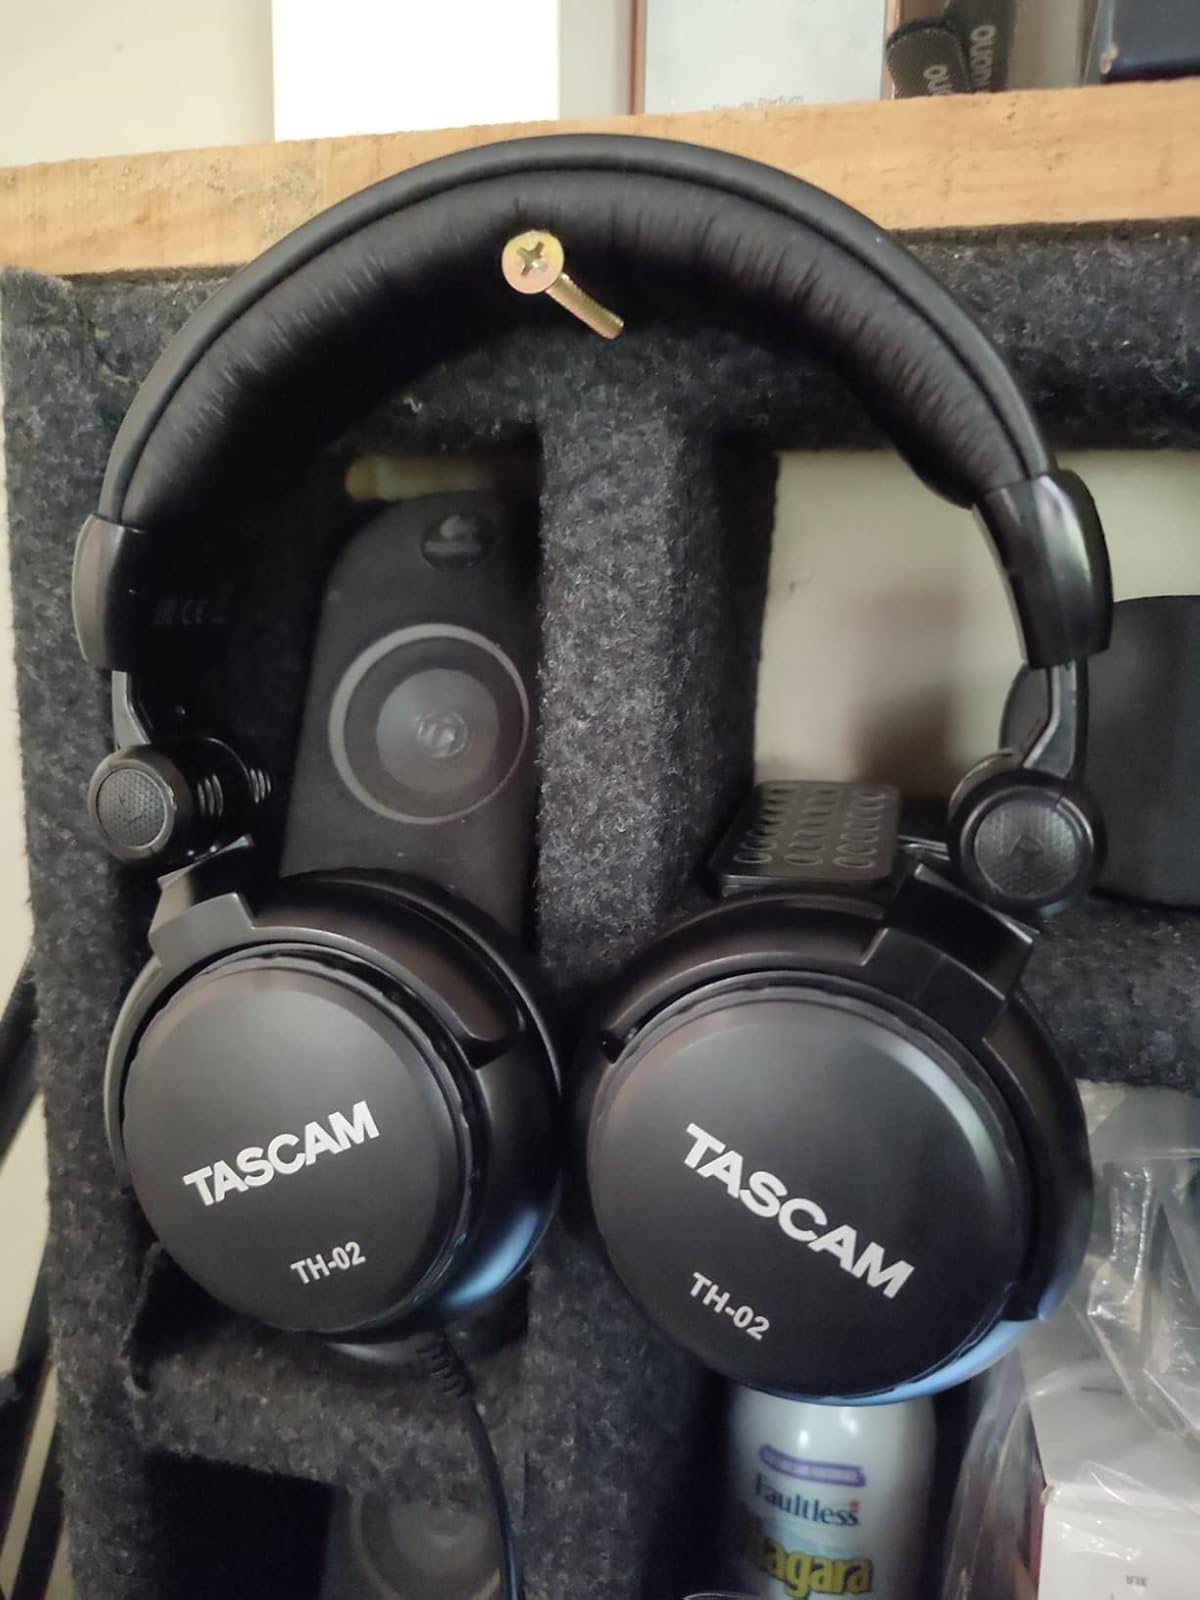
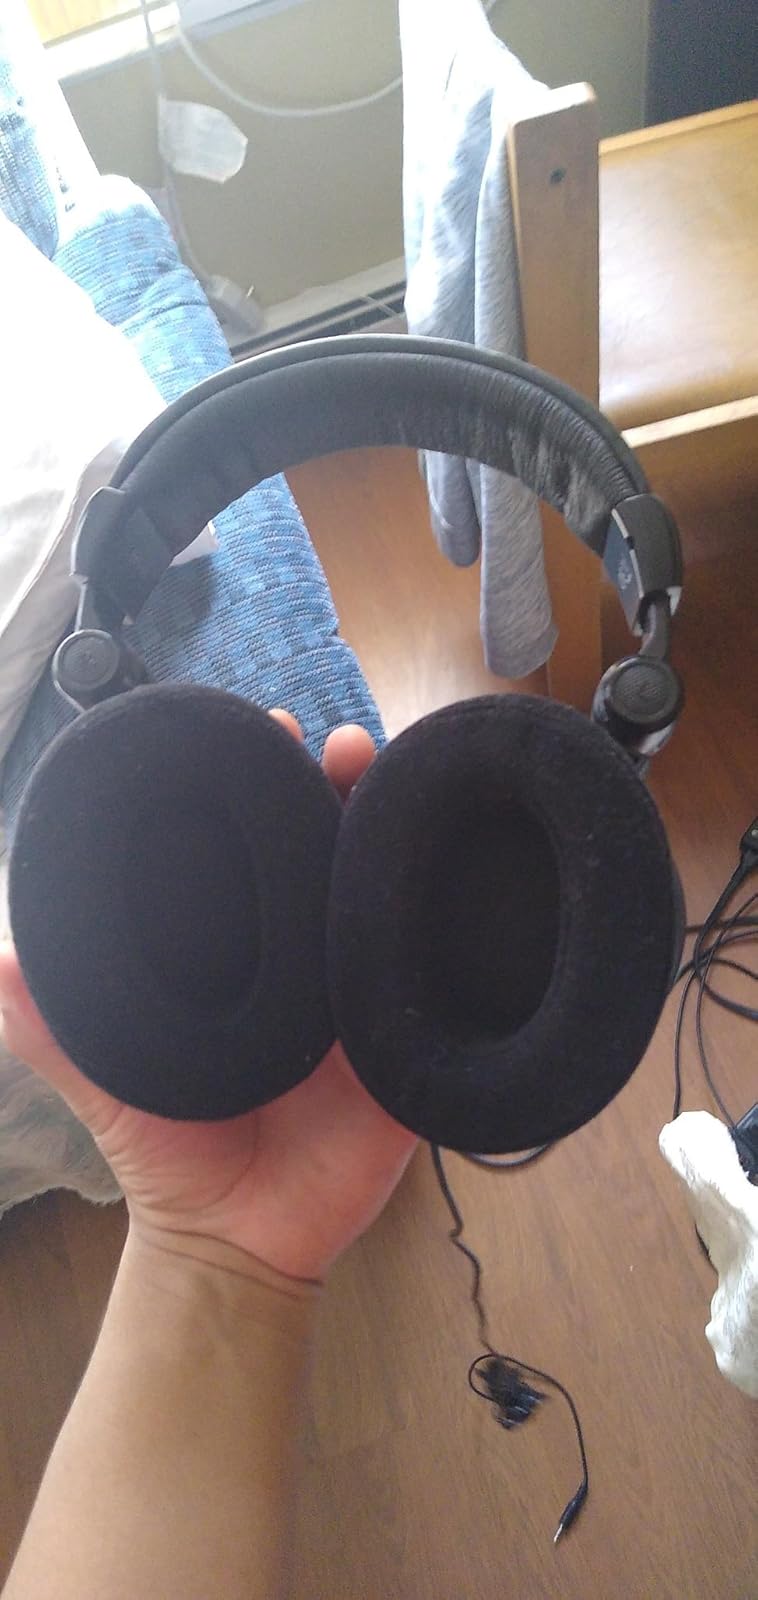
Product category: headphones
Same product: yes